Cyclone Emma (2006)

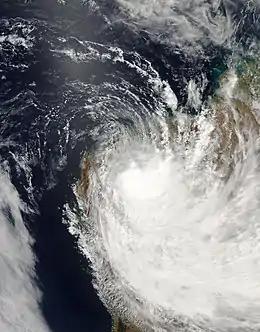
Satellite image of Cyclone Emma covering a large portion of Western Australia

Tropical Cyclone Emma was a weak but unusually large tropical cyclone that affected a substantial portion of Western Australia during the 2005–06 Australian region cyclone season. Forming out of an area of low pressure on 25 February, the precursor to Emma slowly tracked southward. Although classified tropical, the structure of the system represented that of a monsoonal storm. However, low wind shear and well-developed outflow gradually allowed convection to develop near the centre of circulation. As the system approached the Pilbara coastline of Western Australia on 27 February, it intensified into a Category 1 cyclone and attained peak 10-minute sustained winds of . After moving inland near Mardie, Emma weakened to a tropical low but became exceedingly large; its cloud cover obscured most of Western Australia. The remnants of the weak storm persisted until 1 March, at which time they dissipated over the Great Australian Bight.